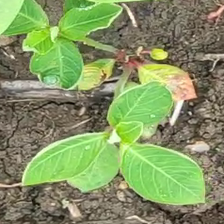
Weed species: Moti_dudhi(Euphorbia_geneculata_L)